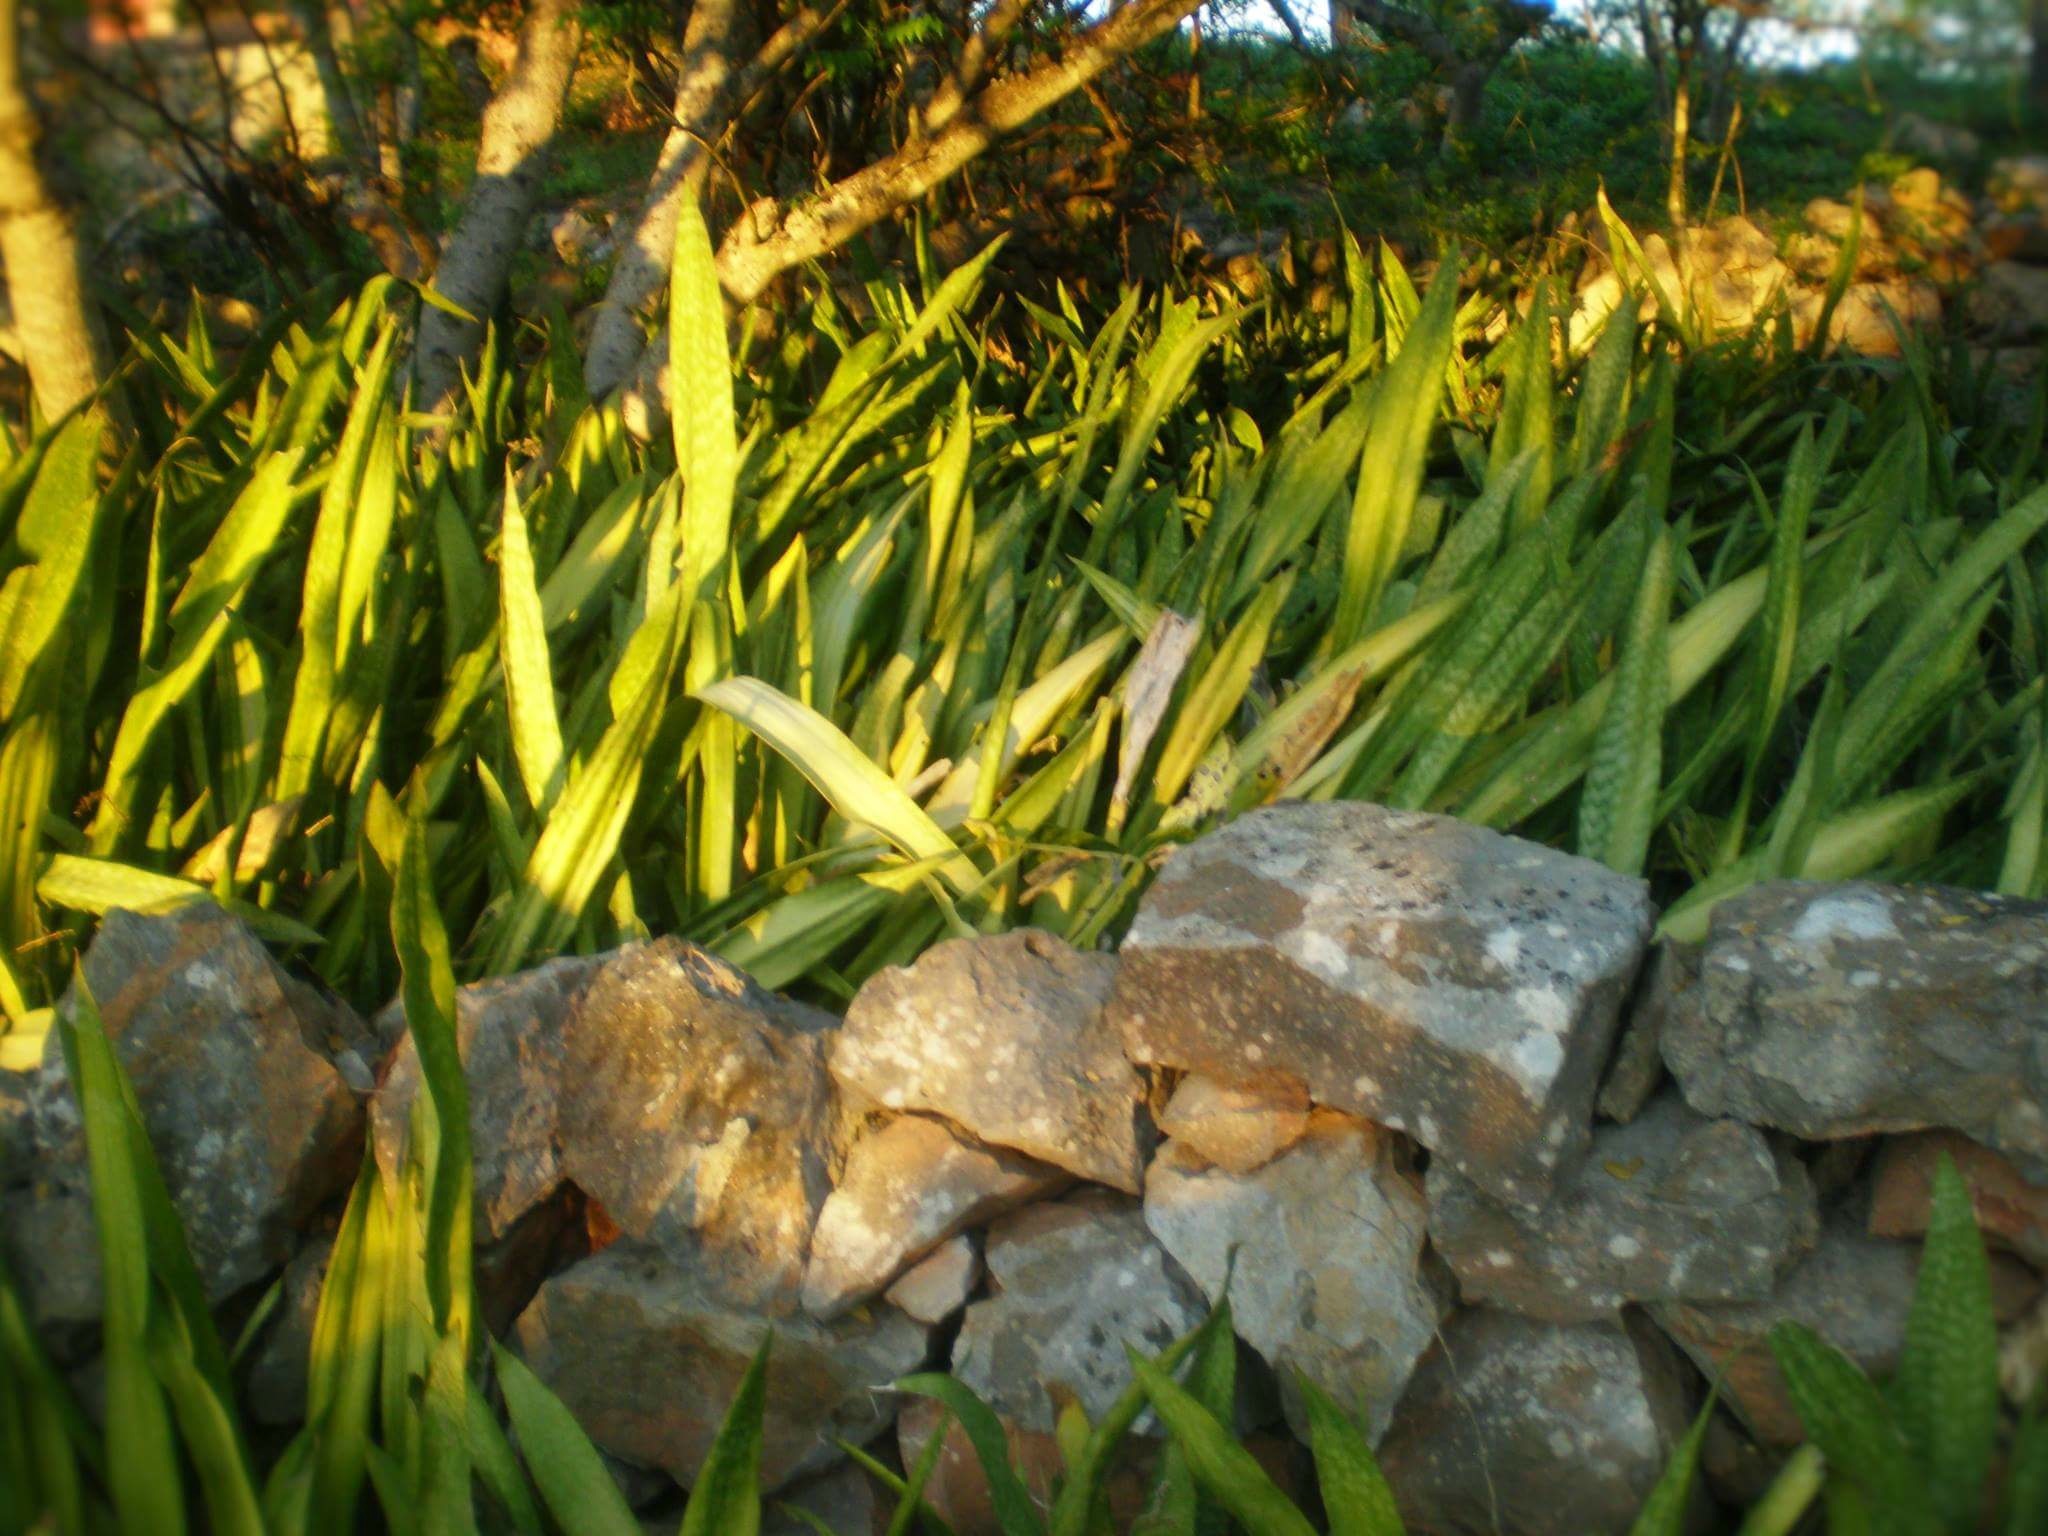
grass, plant, lawn, leaf, flower, pond, botany, garden, grass family